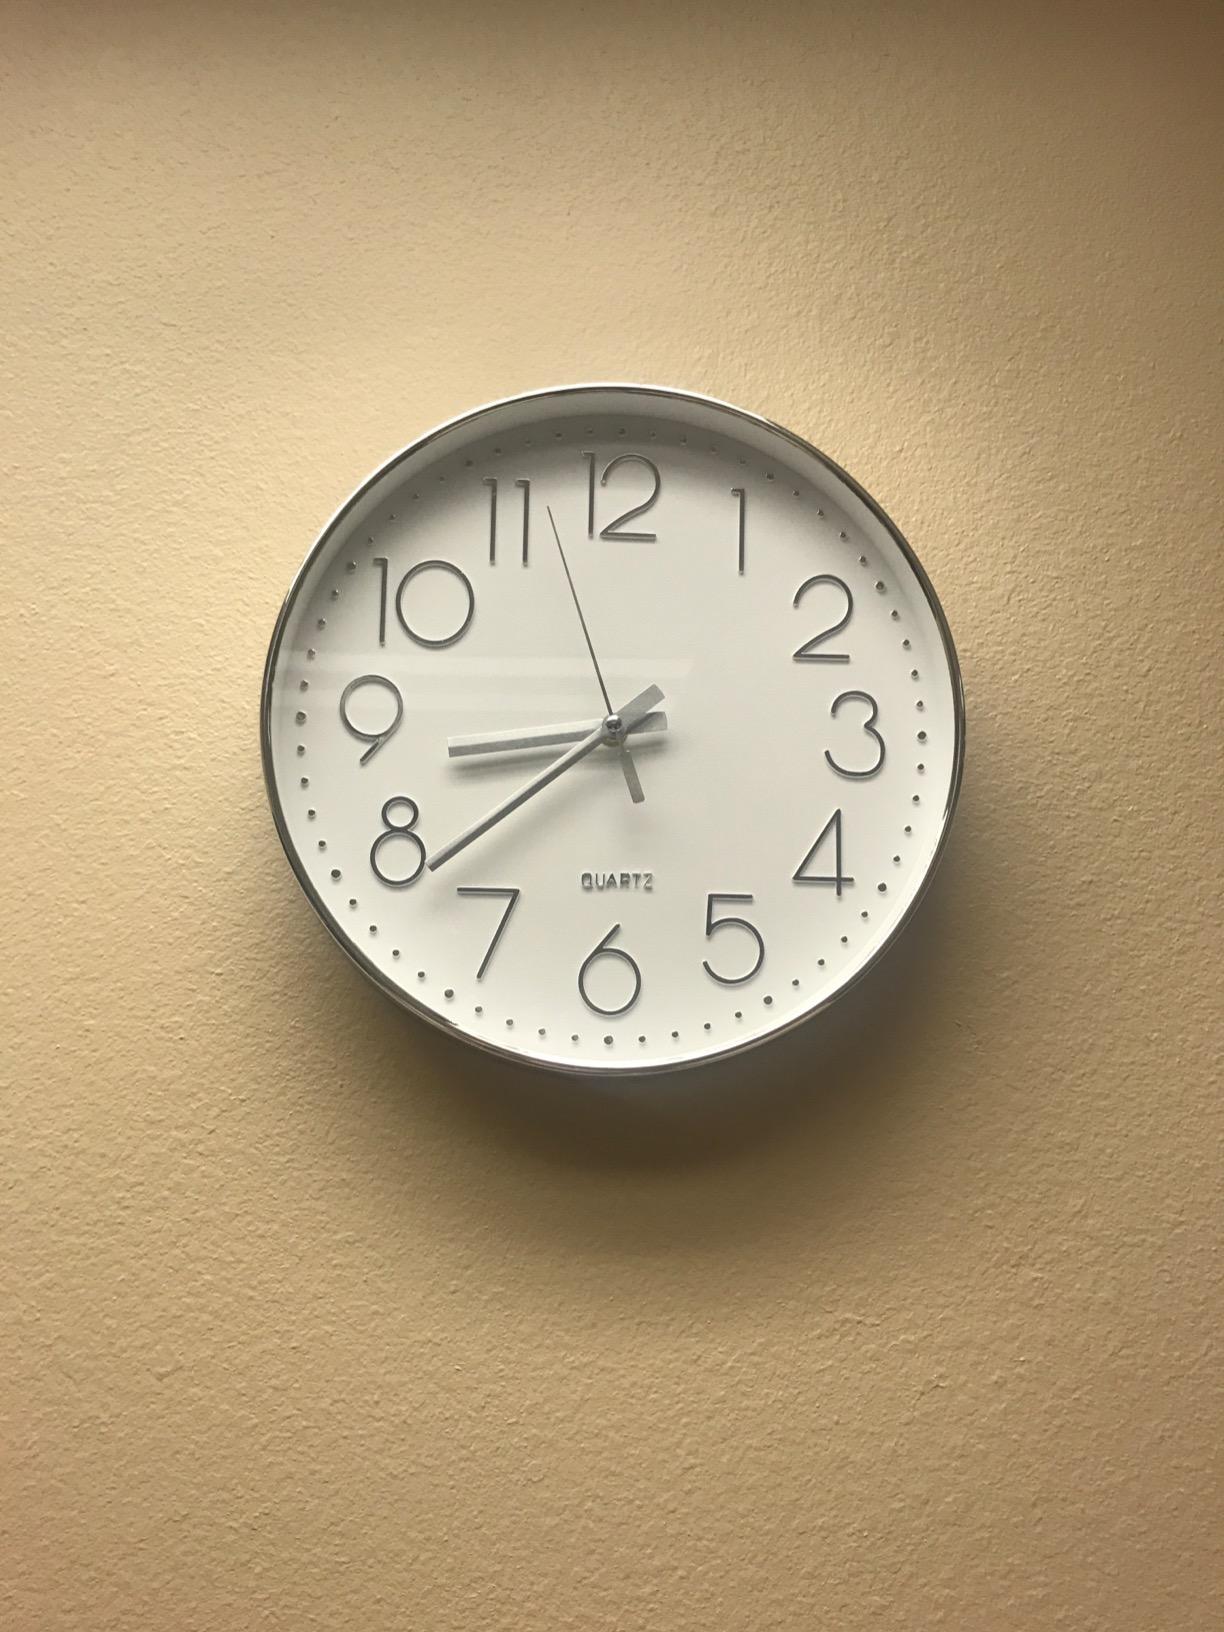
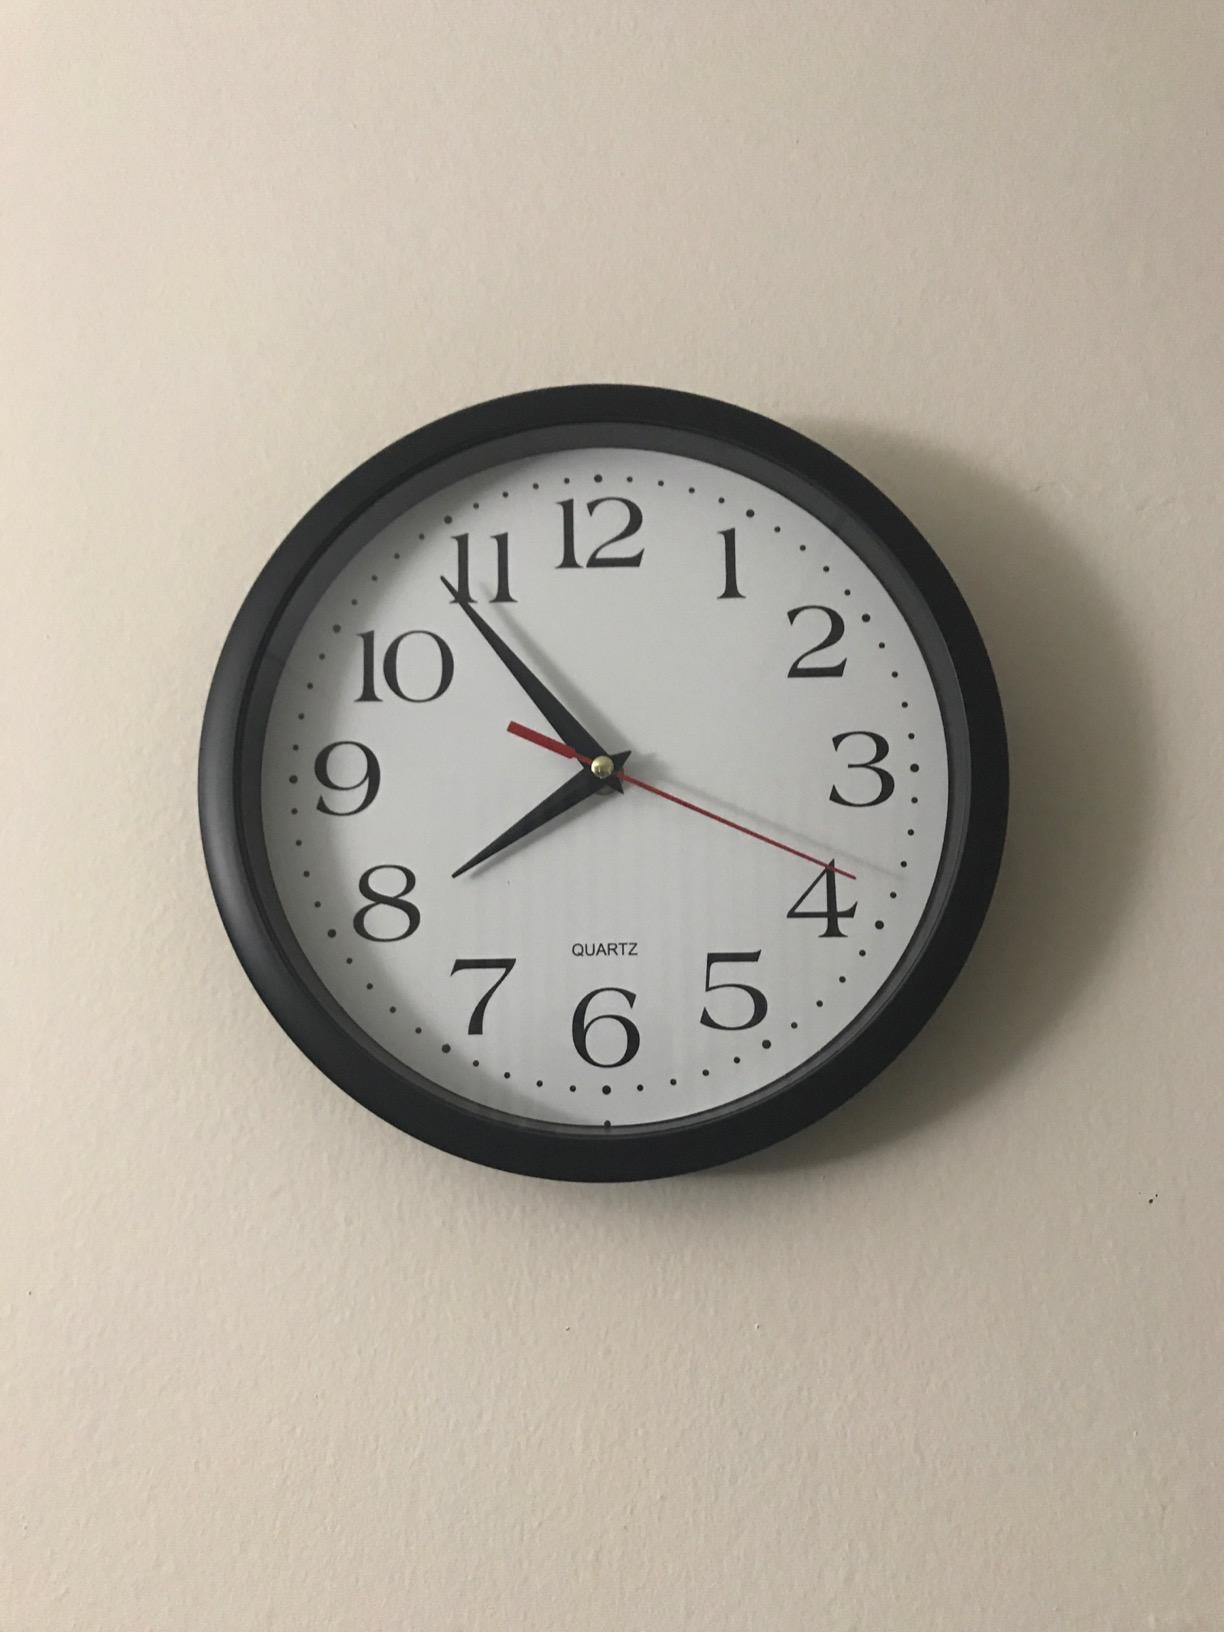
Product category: clock
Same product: no